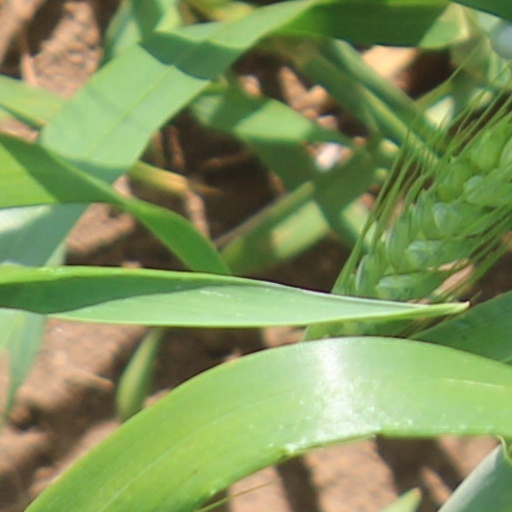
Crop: wheat